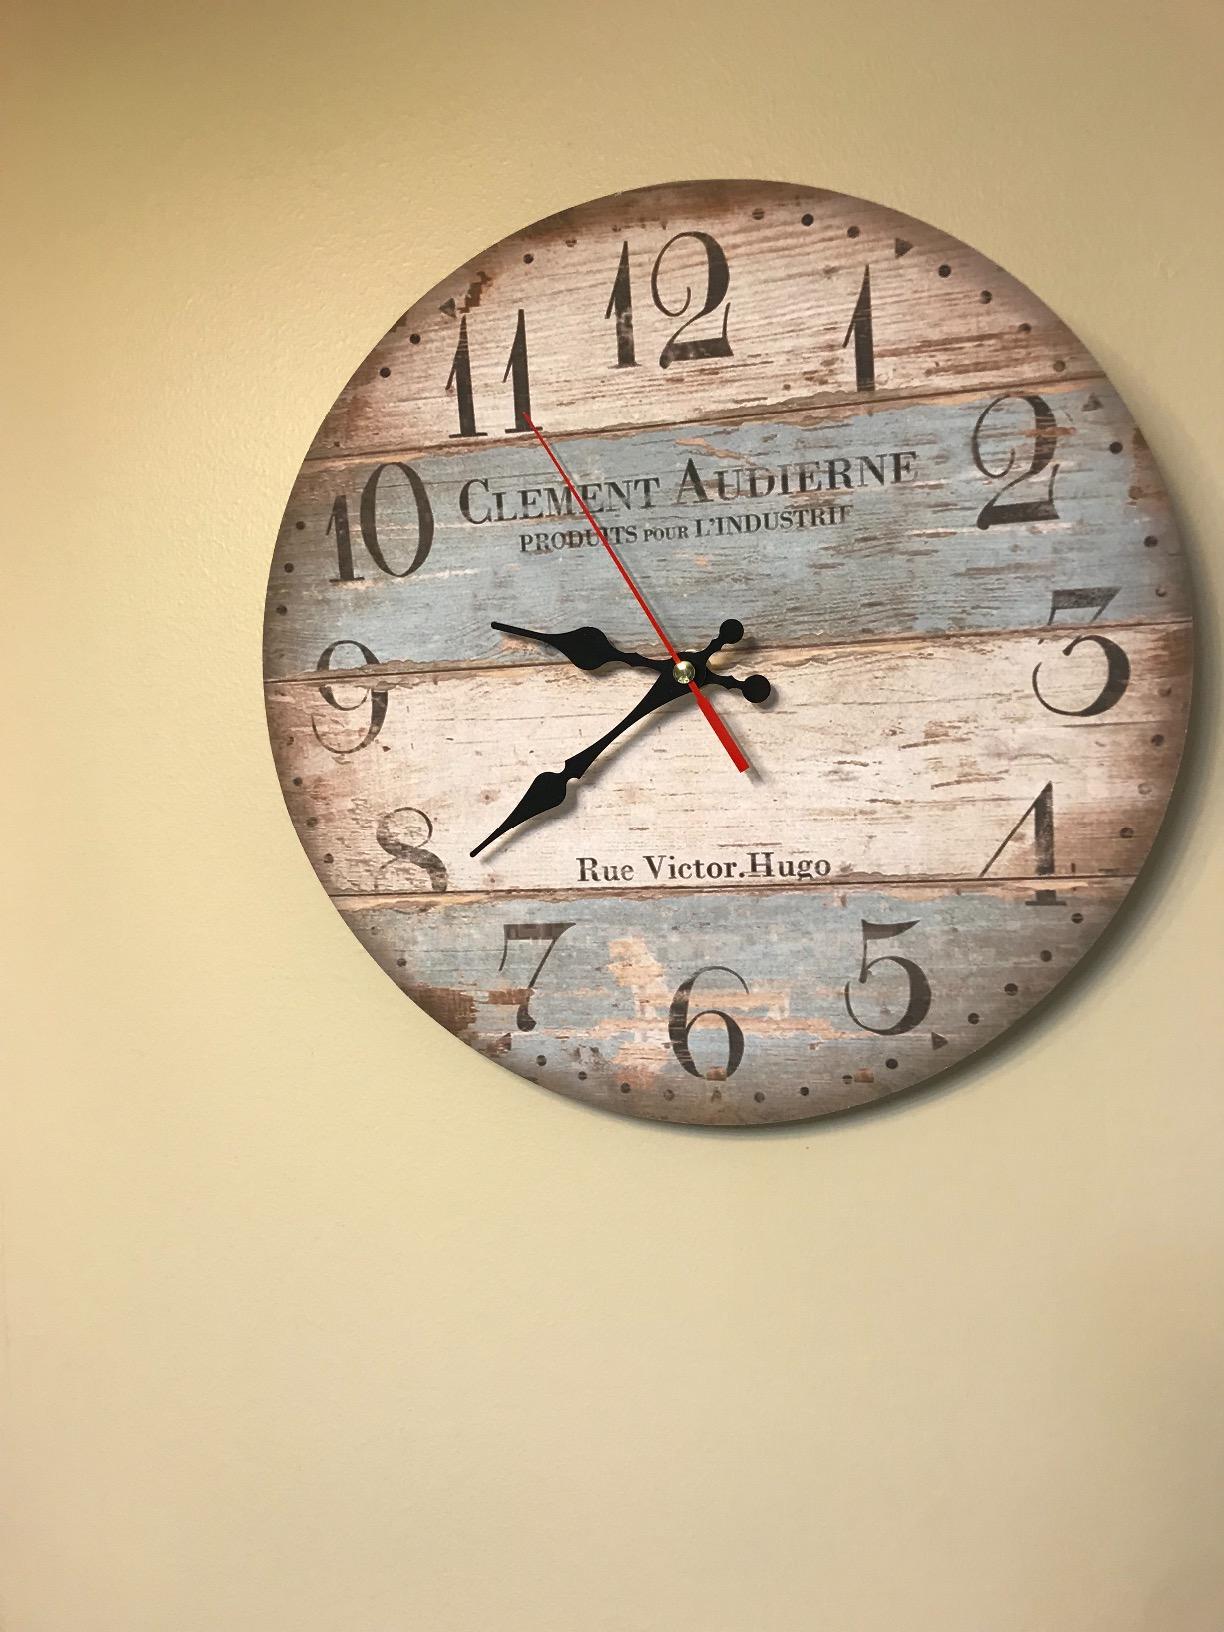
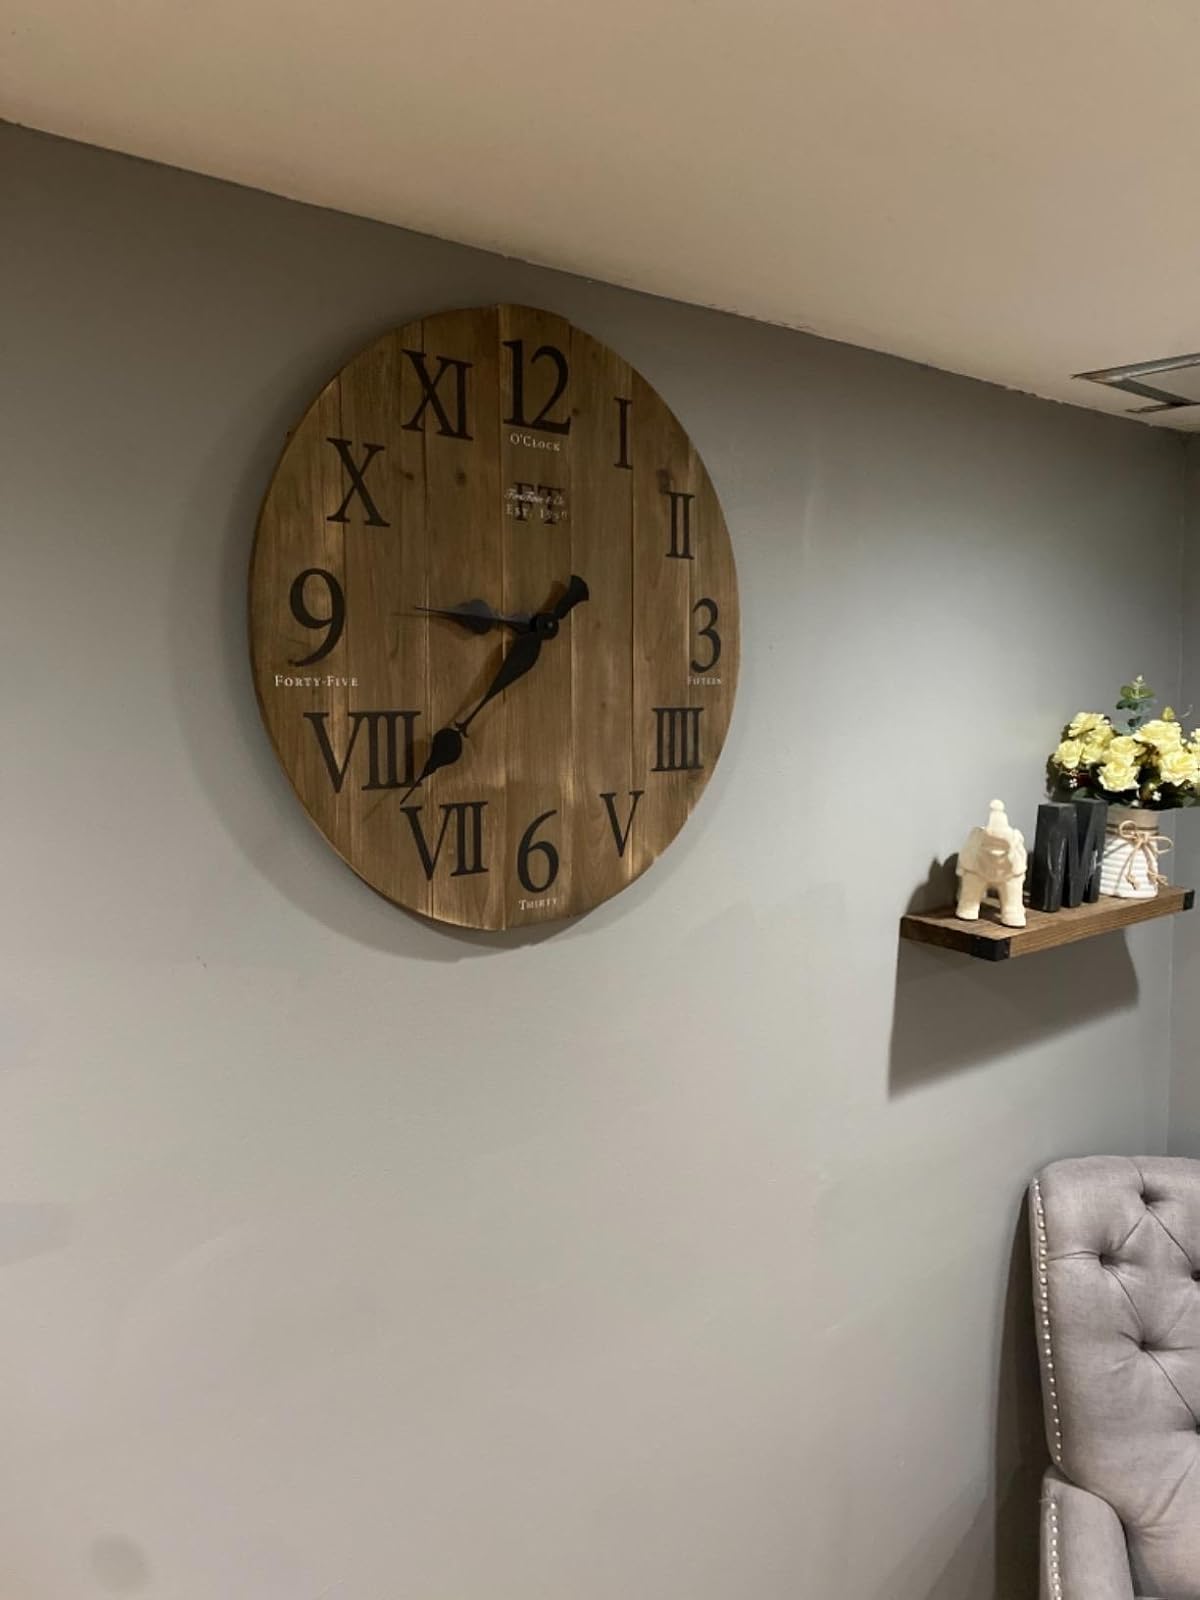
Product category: clock
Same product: no